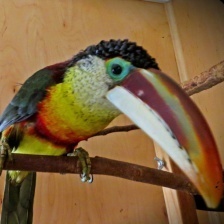
Species: CURL CRESTED ARACURI
Scientific name: PTEROGLOSSUS BEAUHARNAESII
ImageNet parent category: toucan